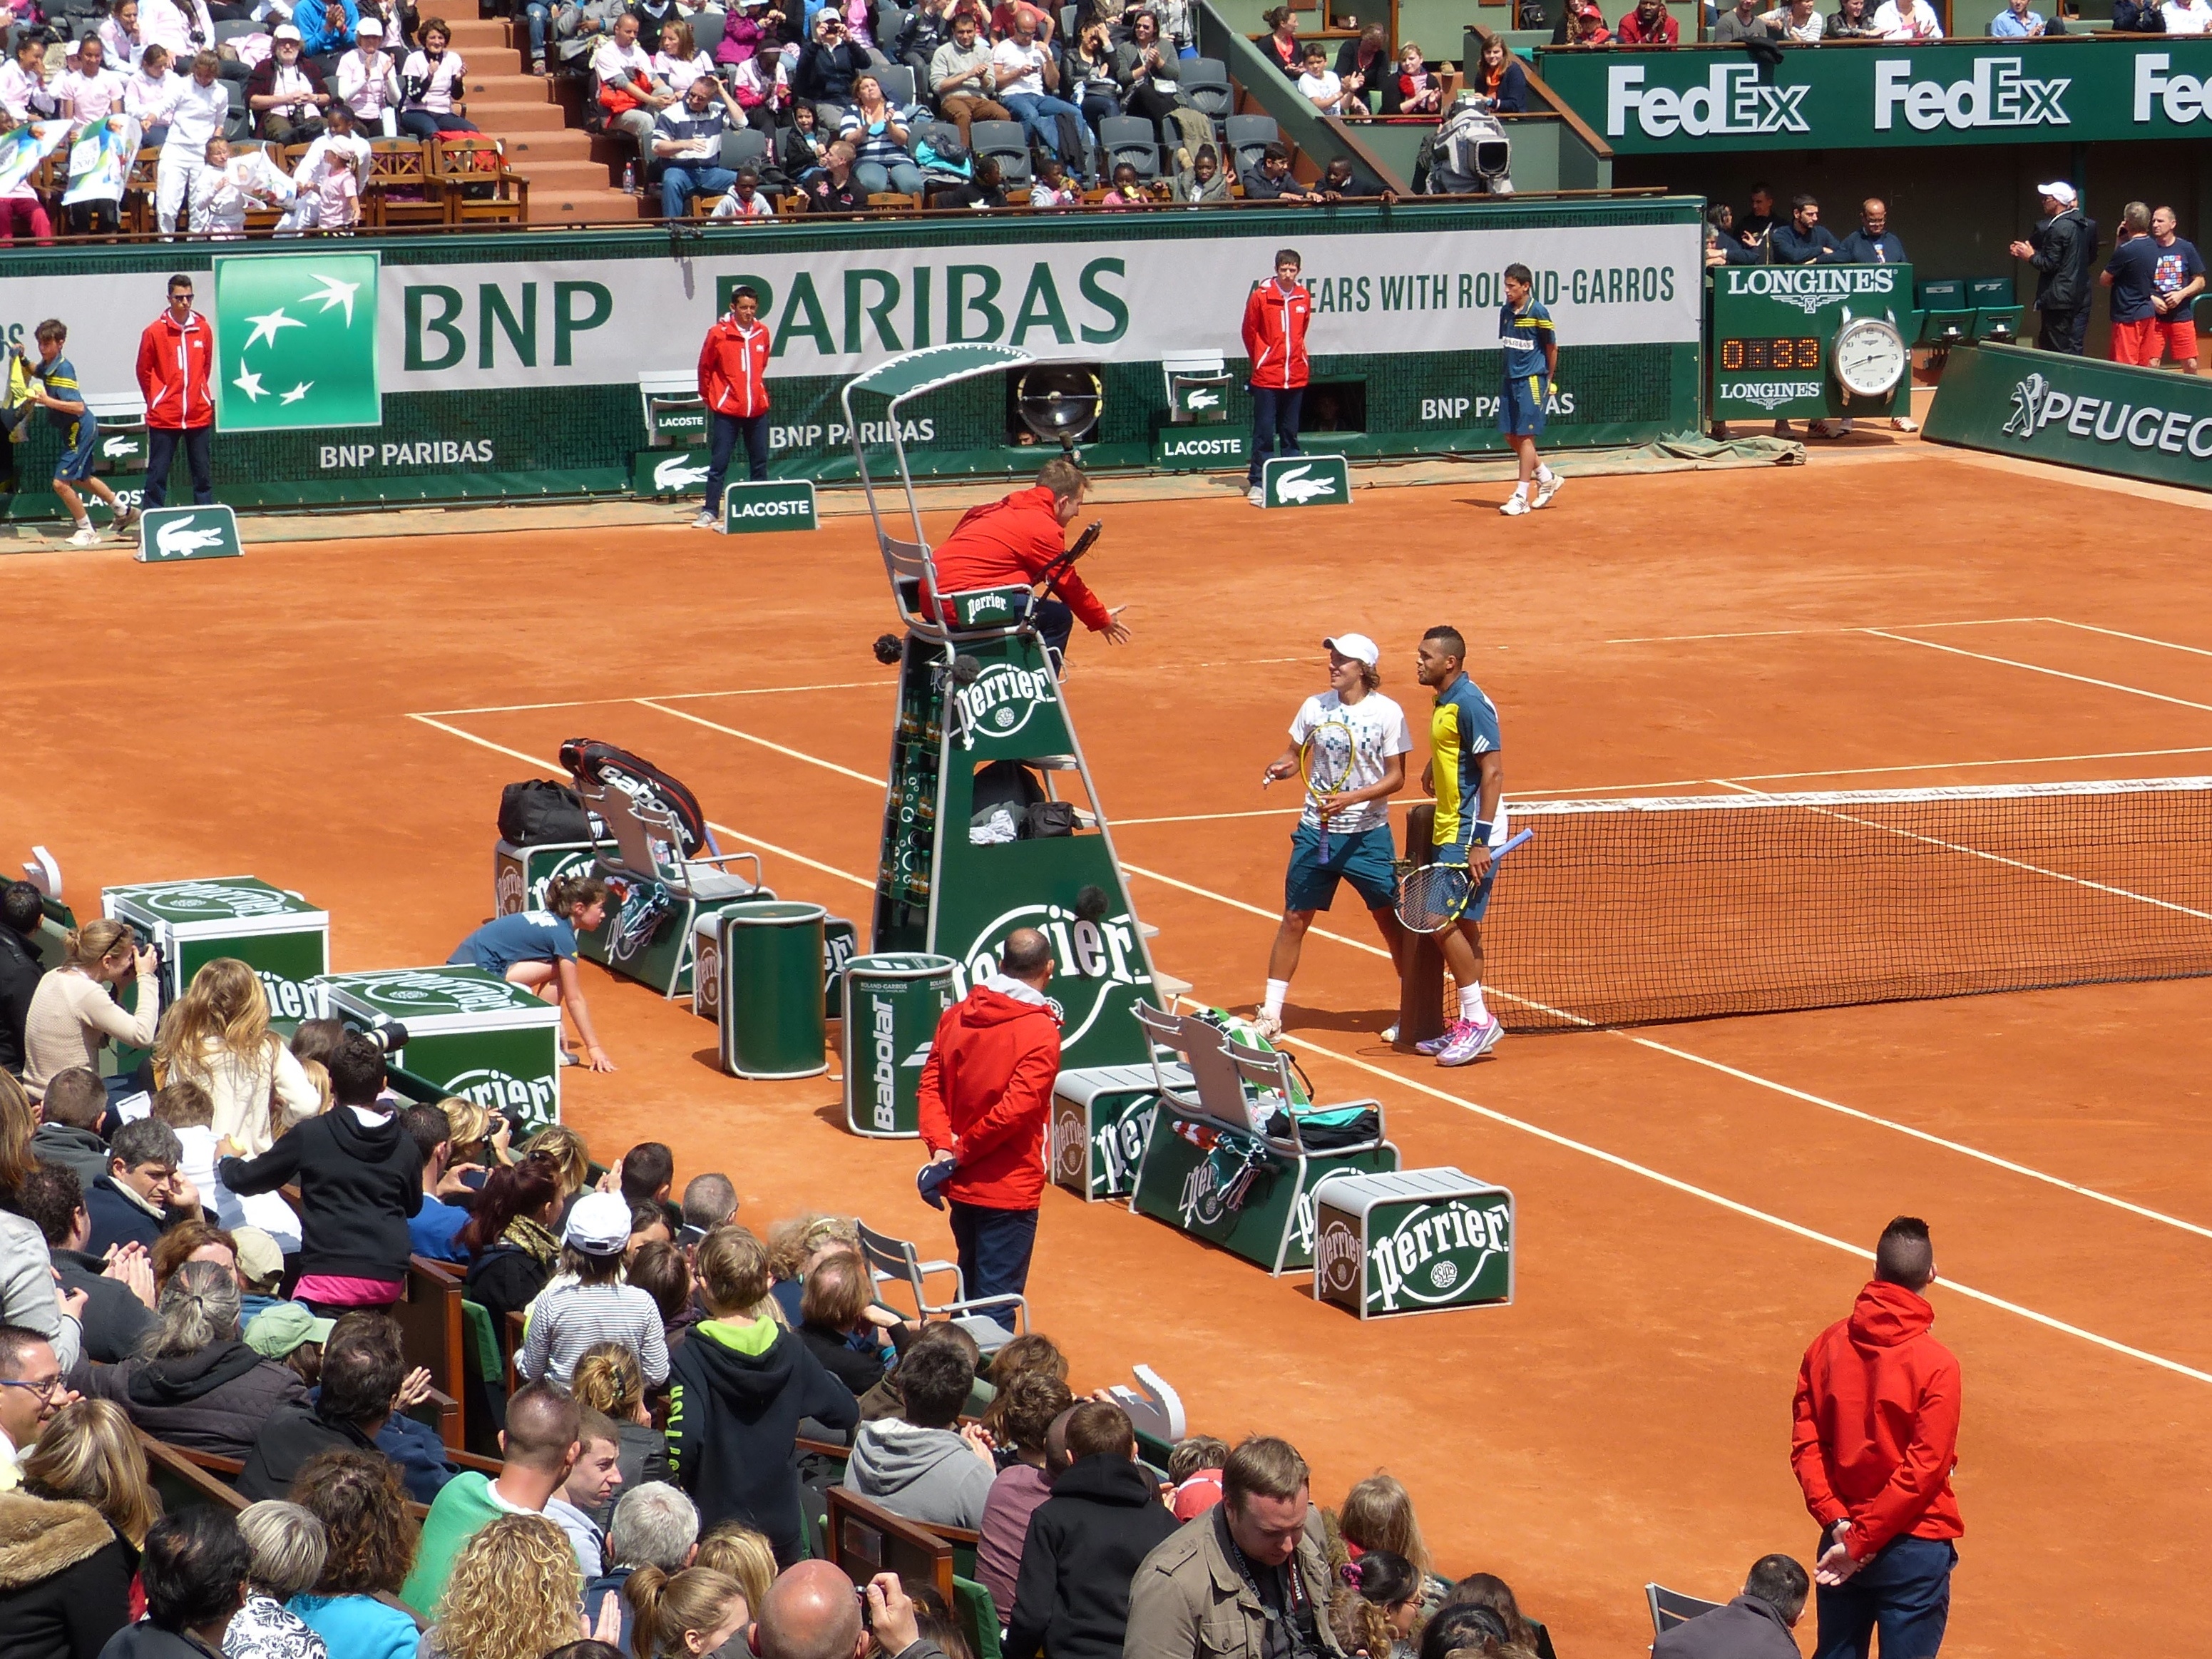
structure, france, stadium, arena, 2013, tennis, rolandgarros, sports, race track, championship, frenchopen, sport venue, competition event